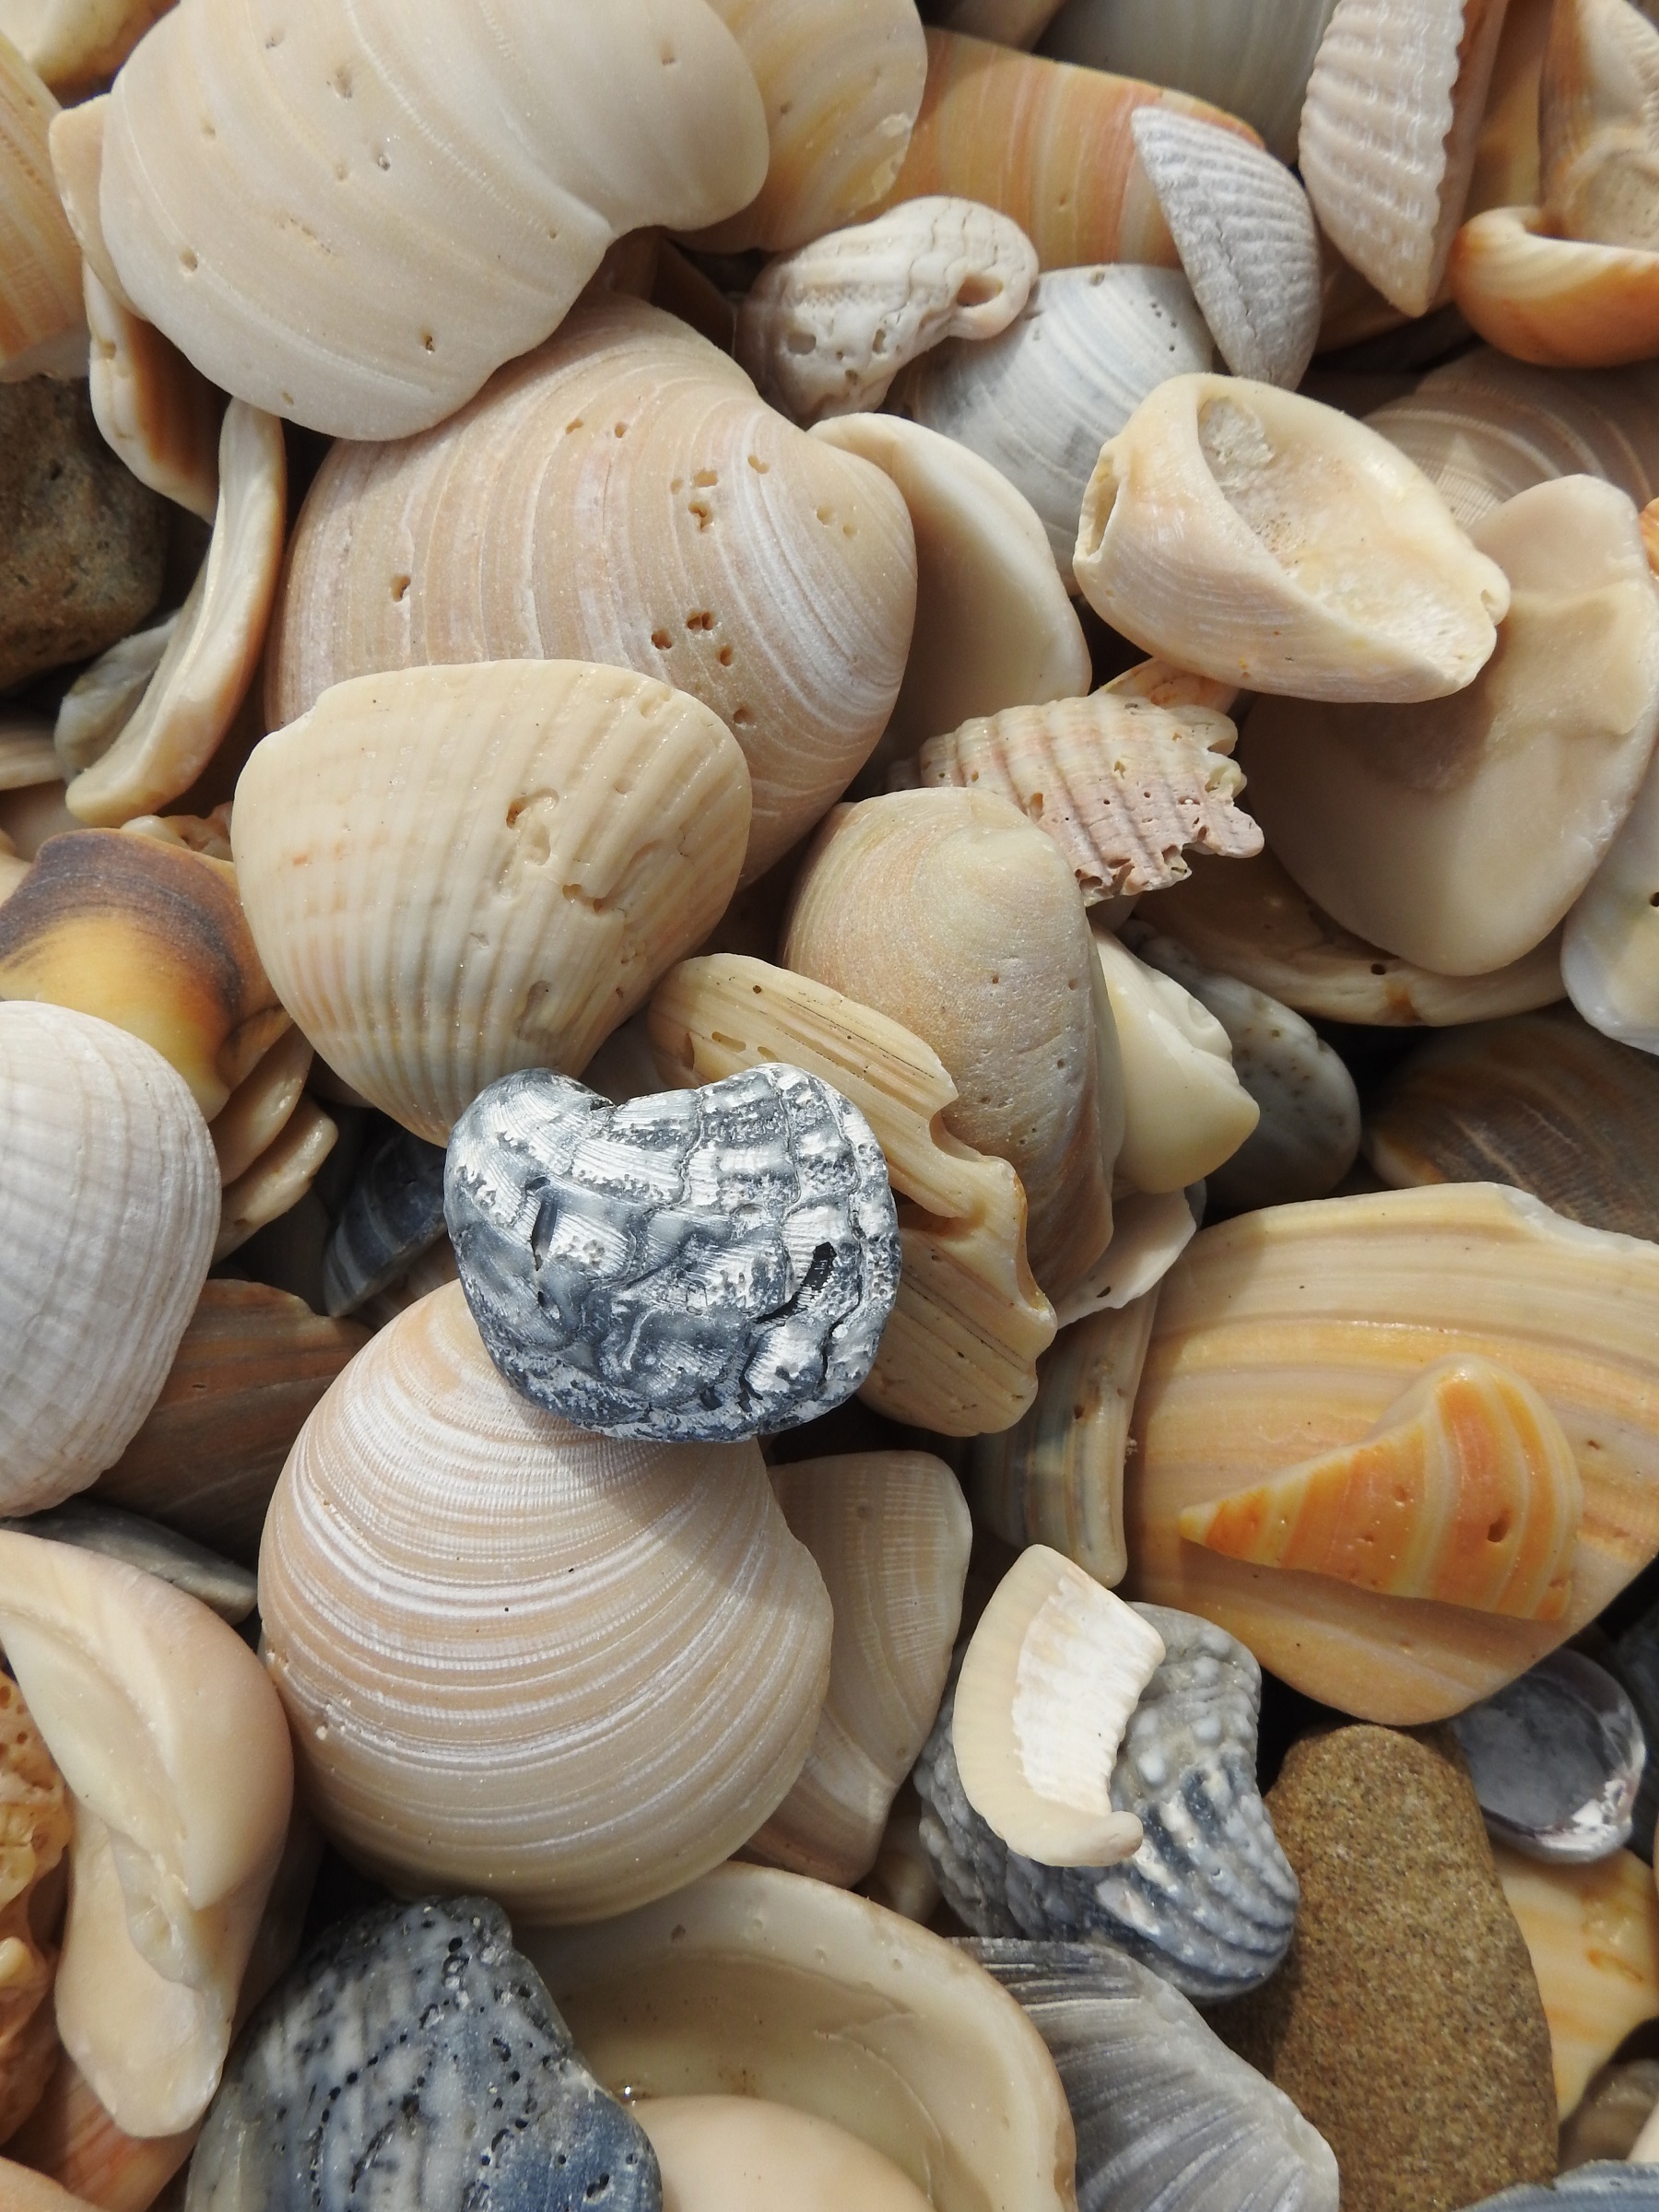
beach, coast, nature, sand, wood, shore, coastline, wildlife, surf, food, collection, tropical, seafood, material, invertebrate, seashell, clam, conch, seashells, shells, marine, cockle, escargot, molluscs, sea snail, sea mollusks, clams oysters mussels and scallops